John Lowenthal

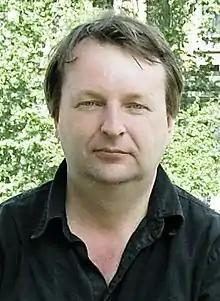
Alexander Vassiliev.

In the late 1940s (overlapping with the Hiss Case), during the Truman administration, he worked in the White House, where his father also worked (unofficially–"in the basement"), according to White House staff Stephen J. Spingarn.